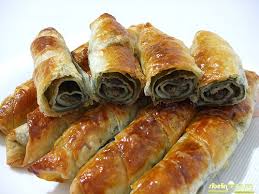
Yemek: borek